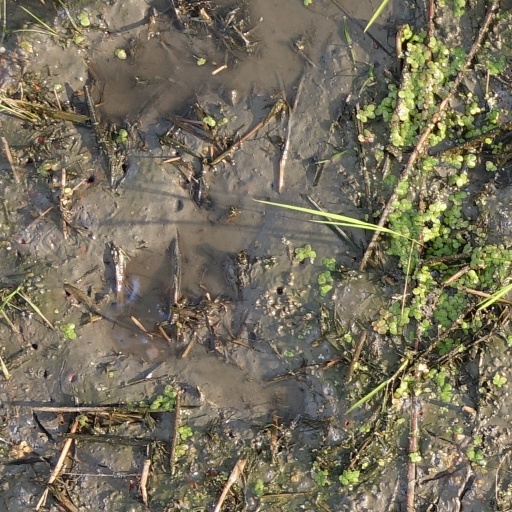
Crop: rice